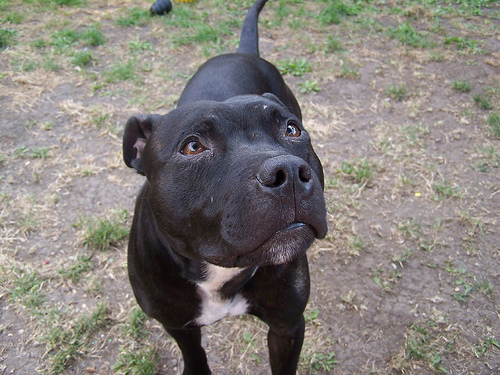
Animal: dog
Breed: staffordshire_bull_terrier